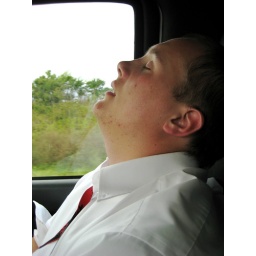
Jeff taking a cat nap in the Budget truck